Mary O'Connell (nurse)

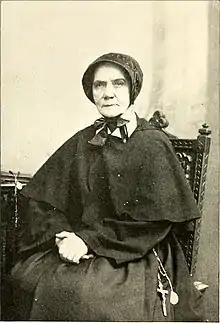
Sister Anthony, from an 1897 publication.

Mary O'Connell, SC (better known as Sister Anthony) (1814 – December 8, 1897) was an Irish immigrant to the United States, who became a Catholic religious sister. A Sister of Charity of Cincinnati, she served with distinction as a nurse on the front lines of the American Civil War. Her work with the wounded and in health care in general caused her to be known as "the angel of the battlefield" and "the Florence Nightingale of America." Her portrait hangs in the Smithsonian Institution in Washington, DC.